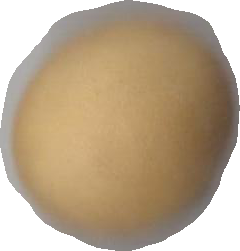
Variety: Dega